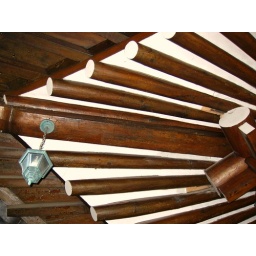
taken looking up the eves of the roof of a traditional korean building in Seoul.